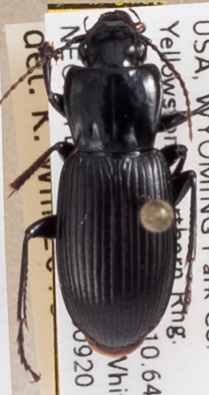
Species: Pterostichus protractus
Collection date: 2018-09-20
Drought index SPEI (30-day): -0.926
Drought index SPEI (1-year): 0.594
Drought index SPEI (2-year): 0.9